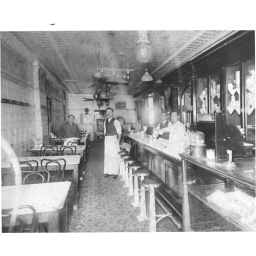
Notice the Liquor Bottles are gone in the glass case behind the bar near right. Prohibition. The Speakeasy was across the street.